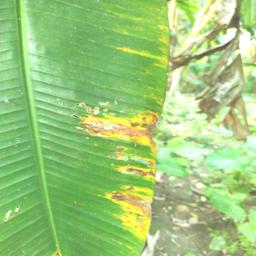
Label: YELLOW SIGATOKA